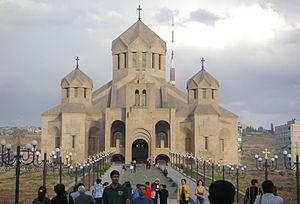
L'Église apostolique arménienne est une Église chrétienne autocéphale. C'est une des Églises des trois conciles.
Erevan ou Yerevan est la plus grande des villes d’Arménie et sa capitale depuis 1918, la douzième depuis les origines de l’Arménie. La ville actuelle est en partie fondée sur l'ancienne cité urartéenne d'Erebouni. Elle est située à l'ouest du pays, à l'extrémité orientale de la plaine de l'Ararat, au-dessus des gorges de la rivière Hrazdan.